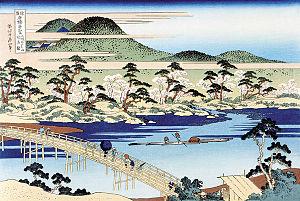
Passerelle d'Argenteuil est un tableau d'Alfred Sisley peint à Argenteuil en 1872. Il se trouve actuellement au musée d'Orsay au 2ᵉ étage dans la section 29 et a été acquis en 1906 par don d'Étienne Moreau-Nélaton. Le pont routier d'Argenteuil avait été détruit lors de la guerre de 1870, cette passerelle provisoire en bois fut remplacée dès l'année 1874 par un ouvrage définitif en pierre et acier.